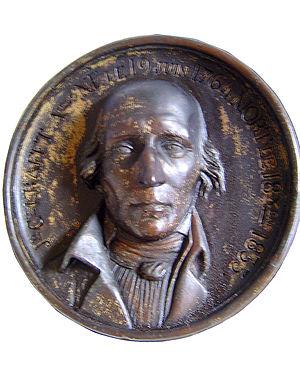
Jean-Charles Krafft, né le 19 juin 1764 à Brunnerfeld, et décédé à Paris le 18 décembre 1833, est un architecte français d'origine germanique.